Robert Fux

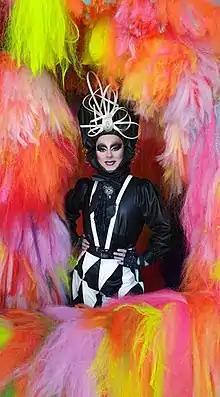
Robert Fux in drag

Robert Claus Johan Fux (born May 15, 1979, in Kalmar, Sweden) is a Swedish actor, performance artist, playwright and drag queen.